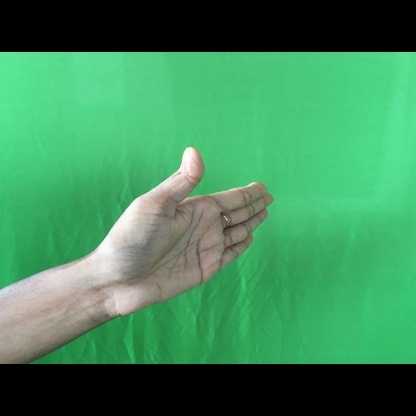
Mudra: Ardhachandran